Uppo-Nalle

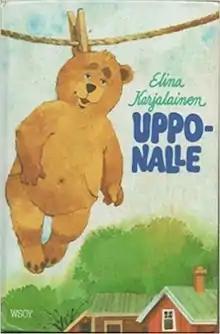
Front cover, 1977 edition

Uppo-Nalle is a children's novel by the Finnish author Elina Karjalainen. It was first published in 1977, and was followed by 21 other novels about the same characters. Hannu Taina is the illustrator.